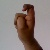
The image shows a hand gesture representing the letter 'X' in Indian Sign Language.